Alexandertorte

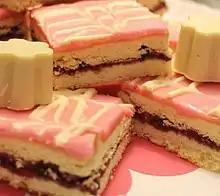

Best known by its German name, Alexandertorte ("aleksanterintorttu", , "Aleksandra torte") is a cake that consists of pastry strips filled with raspberry preserves or raspberry jam.